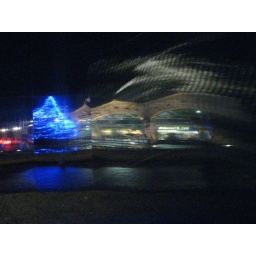
In the mirrored wall of water that greets you as you arrive in this increasingly European feeling city.